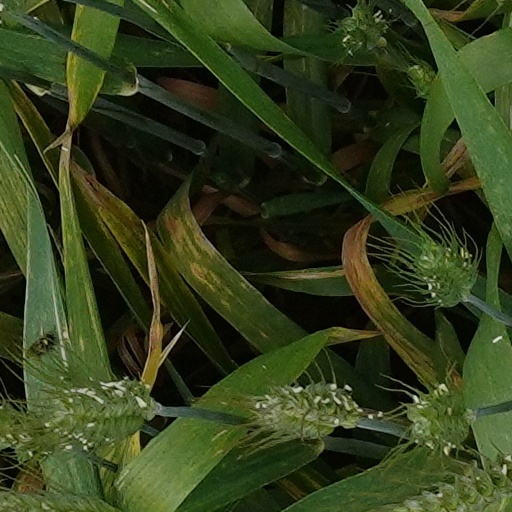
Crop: wheat